Mike Lithgow

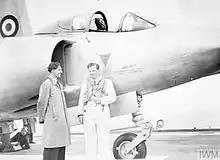
Lithgow beside the new Vickers Supermarine 508 twin jet experimental naval fighter. 24 May 1952

Michael John Lithgow, OBE (30 August 1920 – 22 October 1963) was a British aviator and chief test pilot for Vickers Supermarine who became the holder of the World Absolute Air Speed Record in 1953 flying a Supermarine Swift. He died when the prototype BAC One-Eleven airliner crashed in 1963.